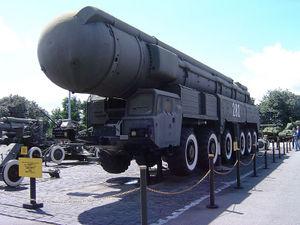
L'arsenal nucléaire de la Russie est l'unique héritier de l'arsenal nucléaire de l'Union soviétique.
L’Armée rouge était l’armée mise sur pied dans l’ancien Empire russe par le nouveau pouvoir bolchevik, à la suite de la révolution d'Octobre, afin de combattre la contre-révolution des Armées blanches soutenues par les puissances étrangères. Le terme rouge a une connotation révolutionnaire.